Order of Industrial Heroism

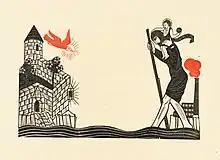
Eric Gill's original design for the 'Order Of Industrial Heroism' certificate, with dove, 1923

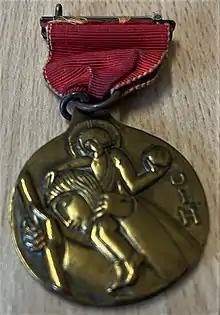
Order of Industrial Heroism Medal awarded by the Daily Herald to Philip Yates after the Bentley Colliery disaster of 1931.

The Herald's records relating to the award are held in the Trades Union Congress Library Collections at London Metropolitan University. The Modern Records Centre at the University of Warwick holds correspondence about the possible continuation of the award, after 1964, in its TUC collection (Ref MSS.292B/790/2).